Natalya Neidhart

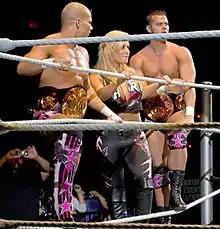
Natalya (center) along the other members of The Hart Dynasty, Tyson Kidd (left) and David Hart Smith in 2010

Natalya, along with the other Hart Dynasty members, appeared at WrestleMania XXVI, helping her uncle Bret Hart during his match against Vince McMahon, turning them into faces as a result. On April 26, The Hart Dynasty won the Unified WWE Tag Team Championship from The Miz and The Big Show. The following day, as part of the 2010 WWE Supplemental Draft, Natalya was drafted to the Raw brand, along with Kidd and Smith. On the May 24, 2010, episode of "Raw", all three members of The Hart Dynasty were attacked by The Usos (Jimmy and Jey Uso) and Tamina, who were making their debuts. This provoked a feud between the trios, with The Hart Dynasty attacking The Usos and Tamina the following week in retaliation. At the Fatal 4-Way pay-per-view in June, Natalya and The Hart Dynasty defeated Tamina and The Uso brothers in a six-person mixed tag team match, when Natalya pinned Tamina following a discus clothesline. At the next pay-per-view, Money in the Bank, Natalya helped The Hart Dynasty to retain the championship against The Usos by stopping Tamina from interfering in the match, ending the feud. In September, at Night of Champions, The Hart Dynasty lost the Tag Team Championship in a Tag Team Turmoil match. After a failed attempt to regain the championship, in which Kidd was pushed off balance during their double-team Hart Attack move, Kidd and Smith began to have a falling out with one another.